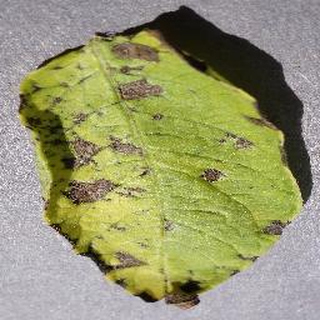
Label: potato_early_blight